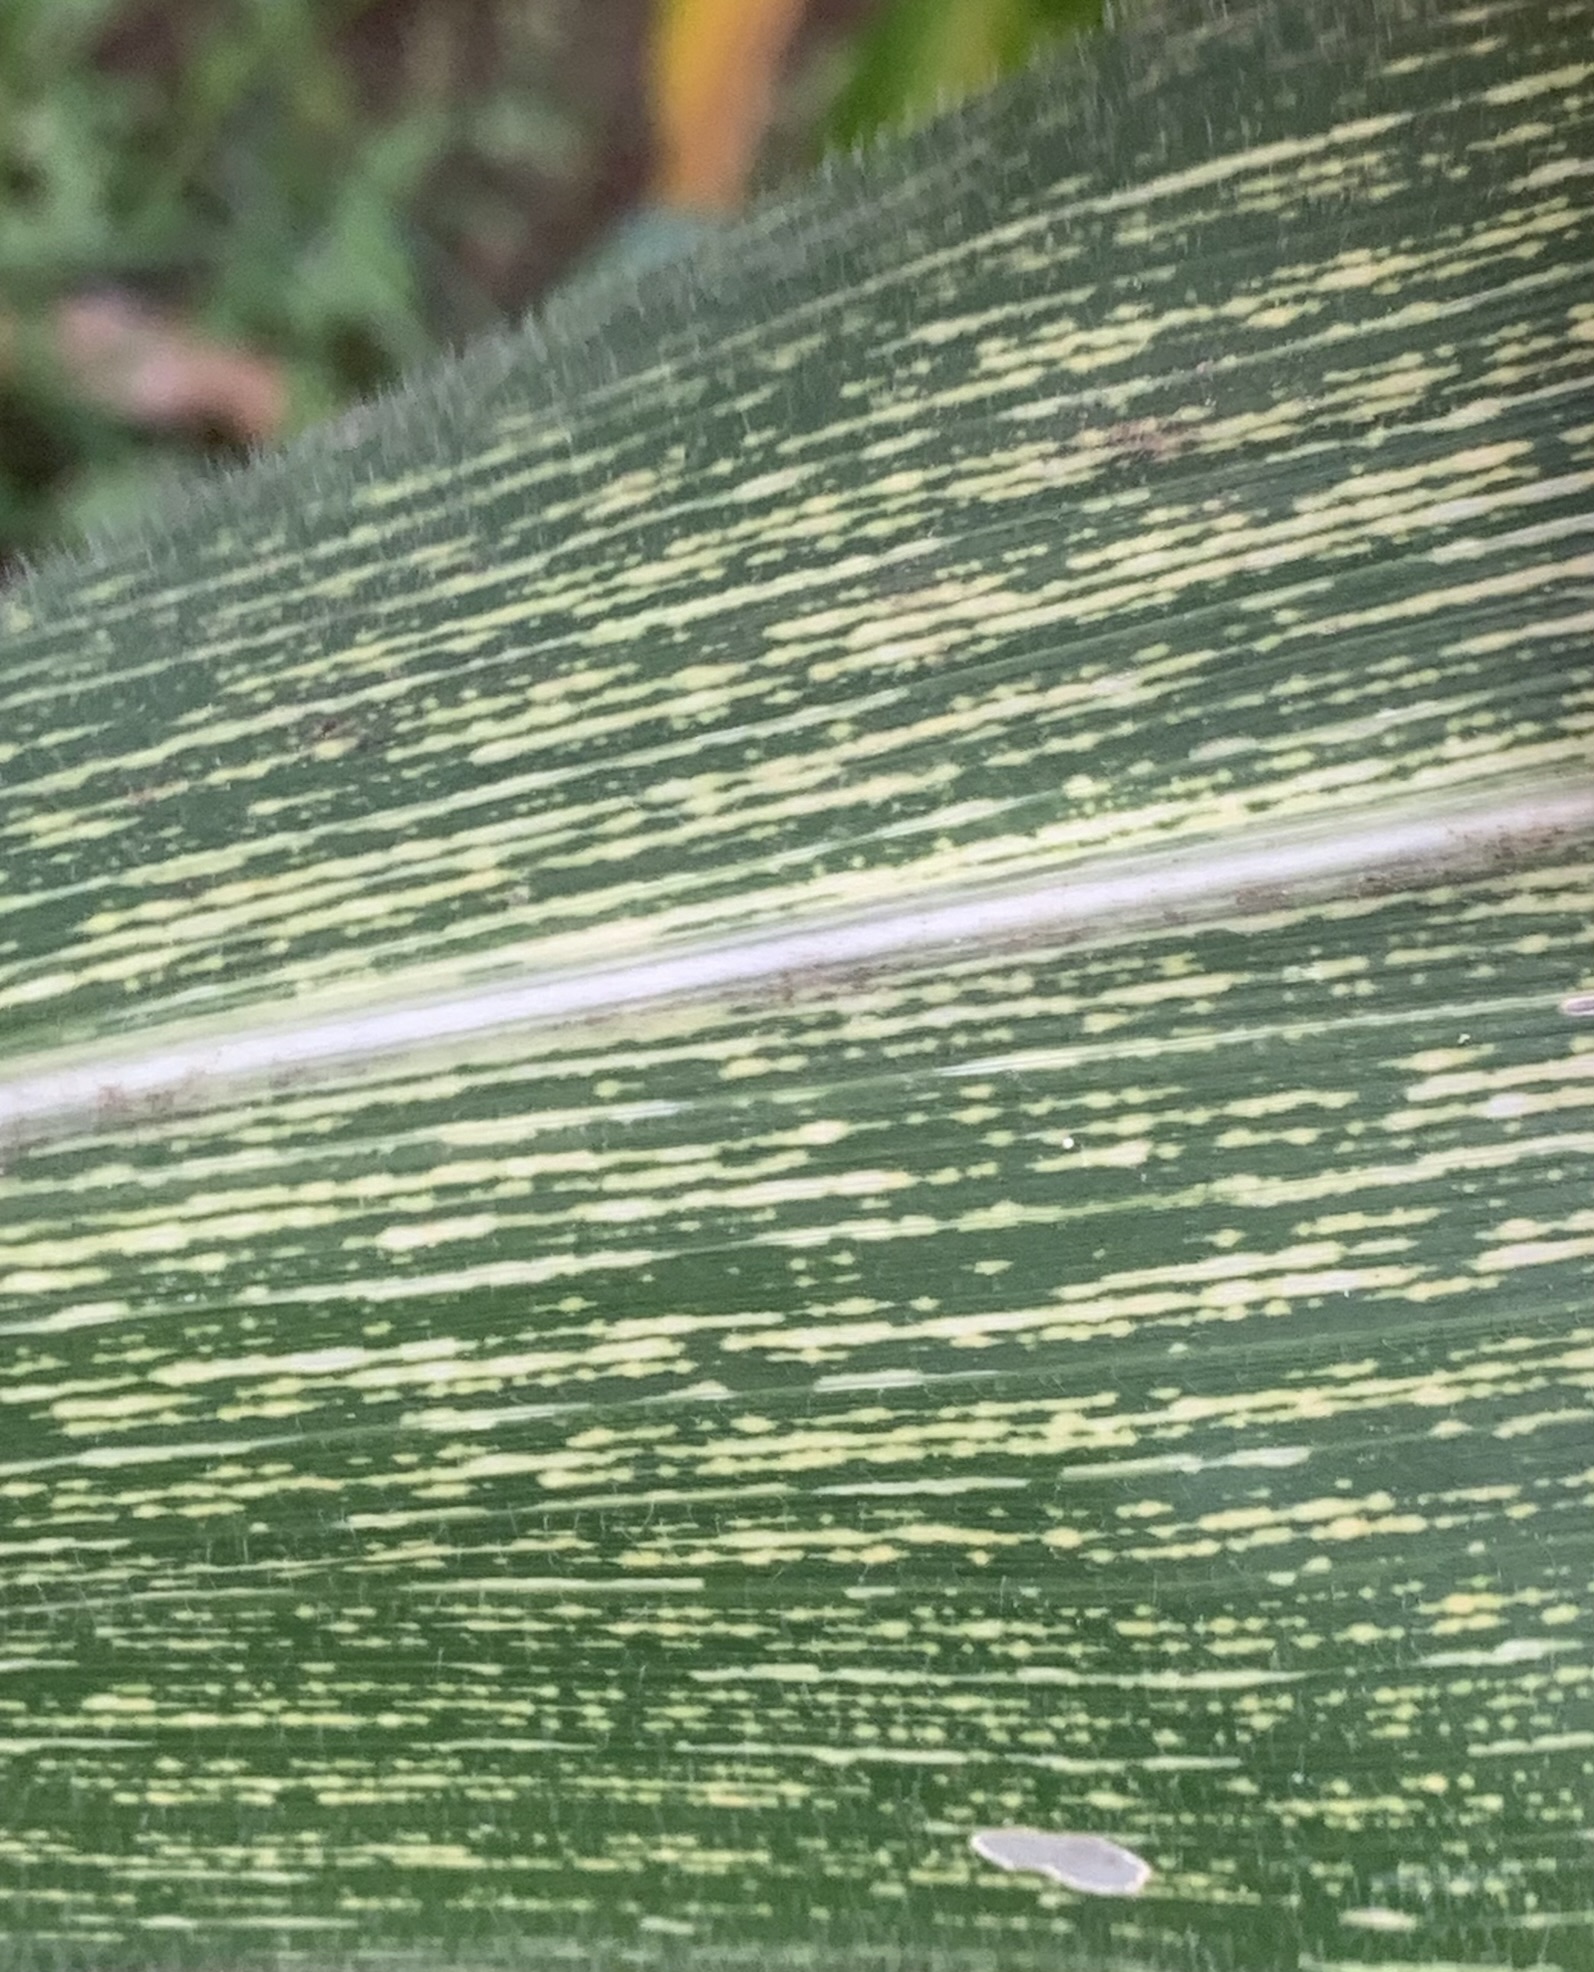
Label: MSV